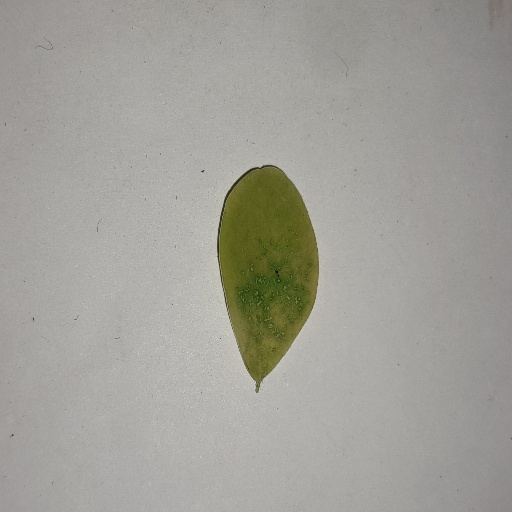
Species: Sojina
Leaf condition: Yellow Leaf